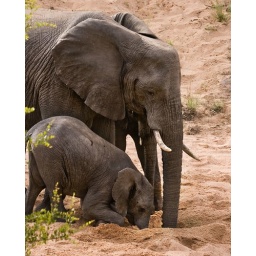
Drinking from a hole dug in a dry river bed